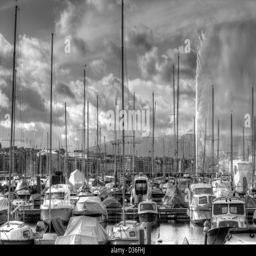
yachts next to city center with fountain , mountains and cloudy sky on the background at sunny day .